Tim Hudak

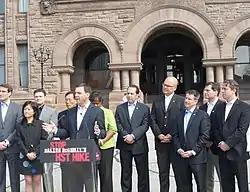

During the fall 2009 legislative session, Hudak launched one of his first major platform pieces, the PC Caucus Small Business Jobs Plan, which he stated was essential to Ontario's economic recovery. Also during the fall of 2009, Hudak and his party ramped up their opposition to the Harmonized Sales Tax (HST). The HST, came into effect July 1, 2010, blended the previous eight per cent provincial sales tax with the five per cent Goods and Services Tax (GST).